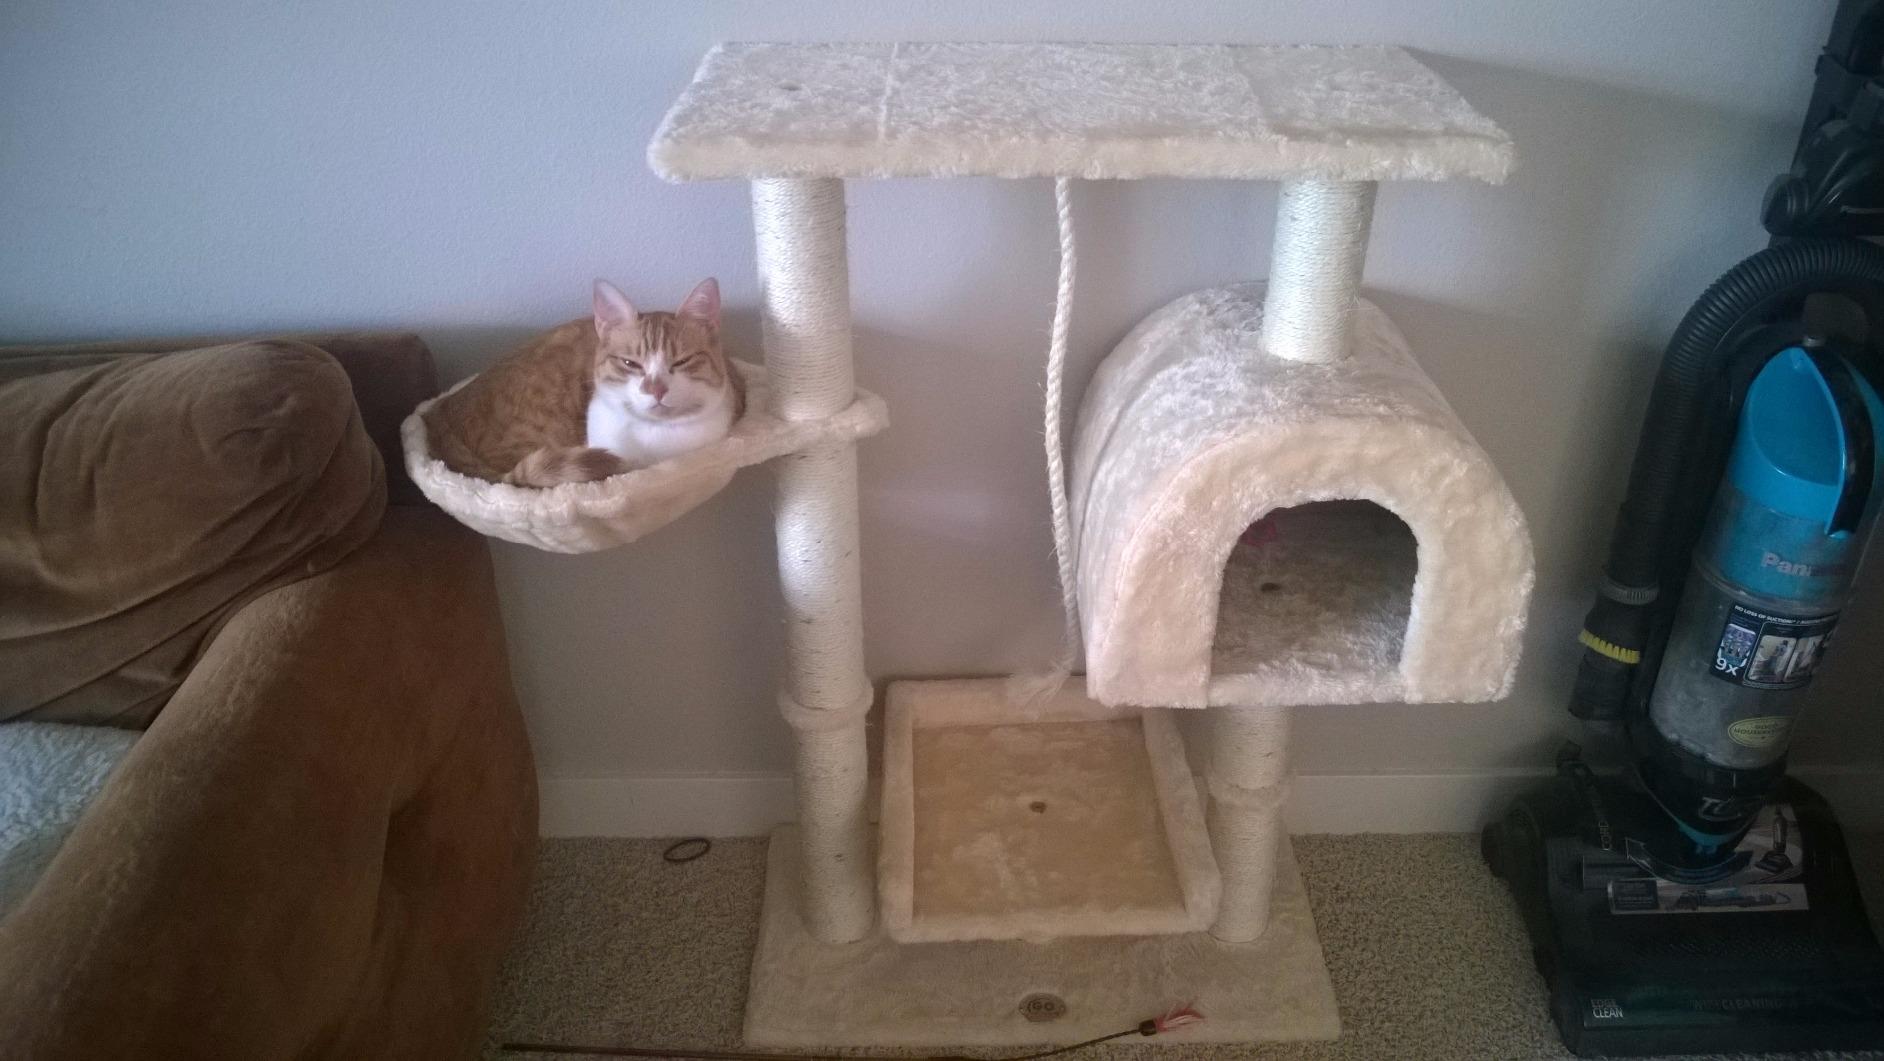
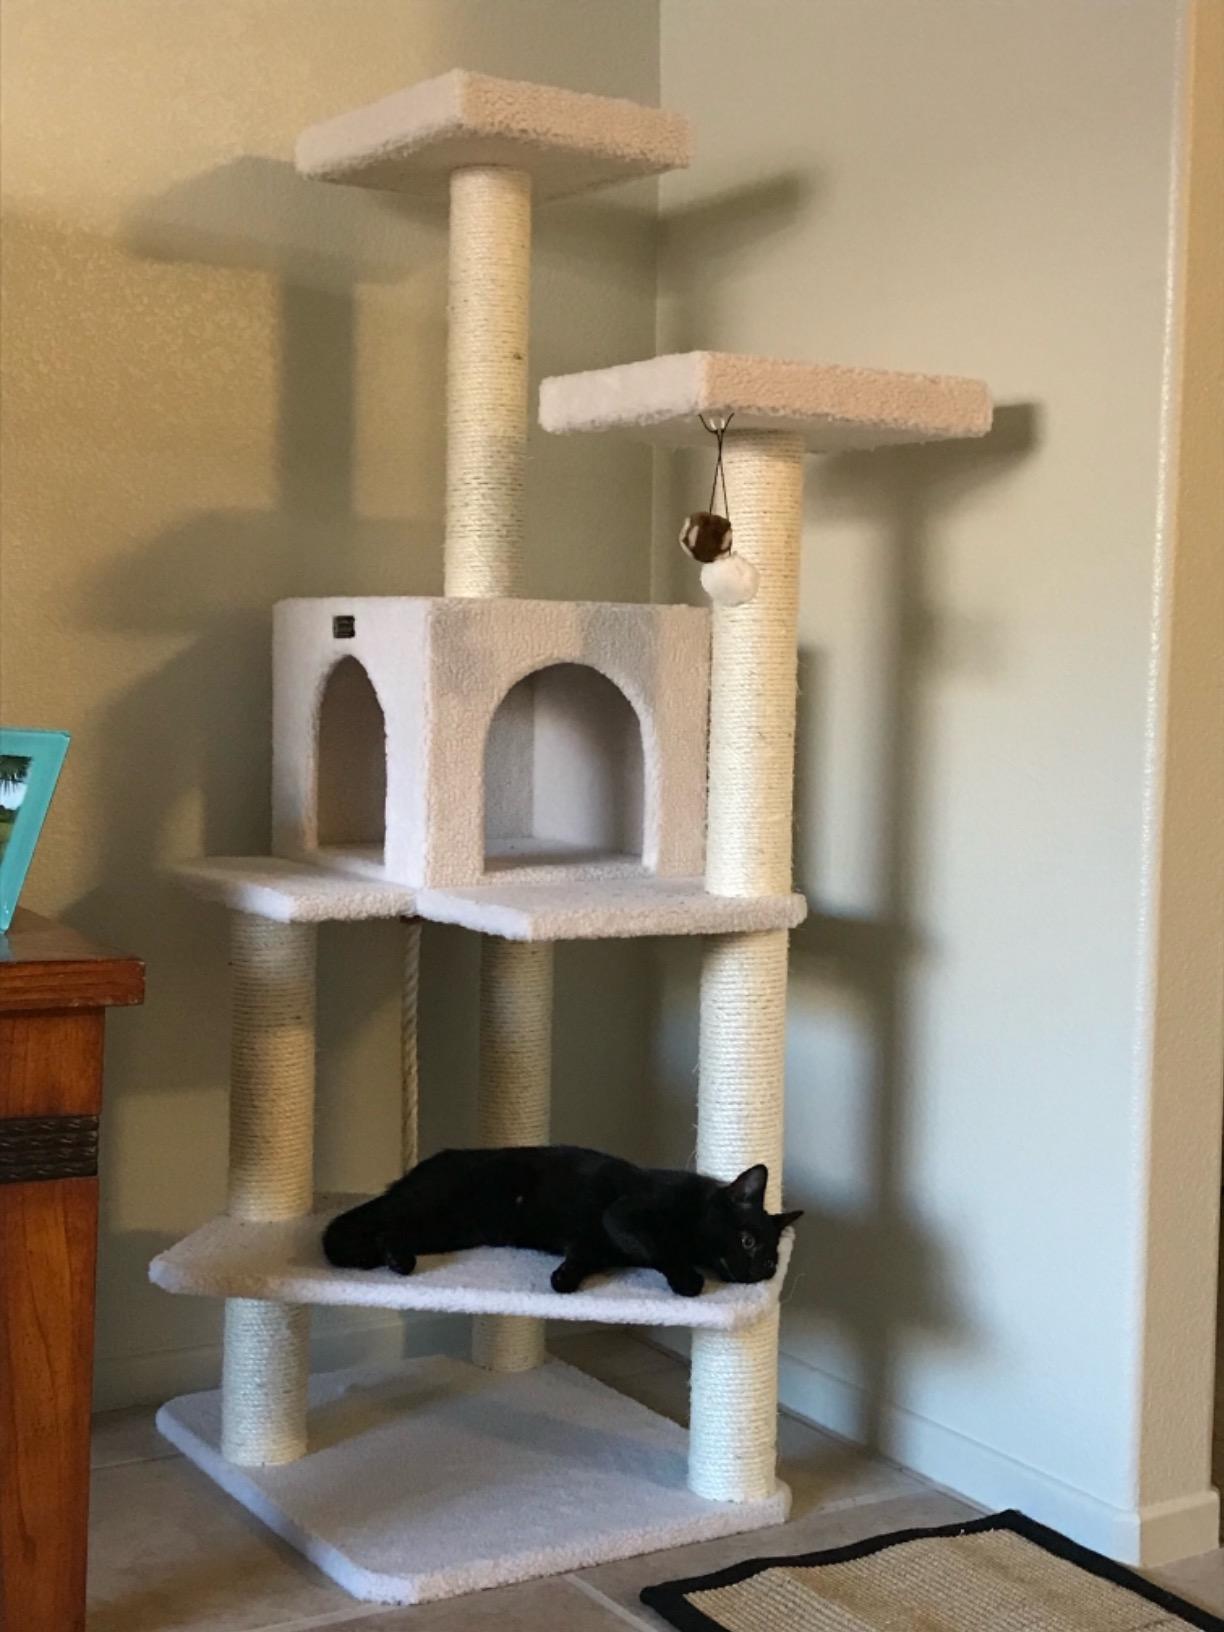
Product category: items_cat tree
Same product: no